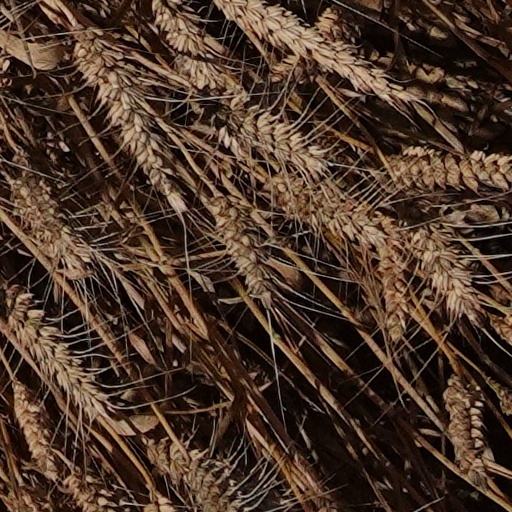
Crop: wheat